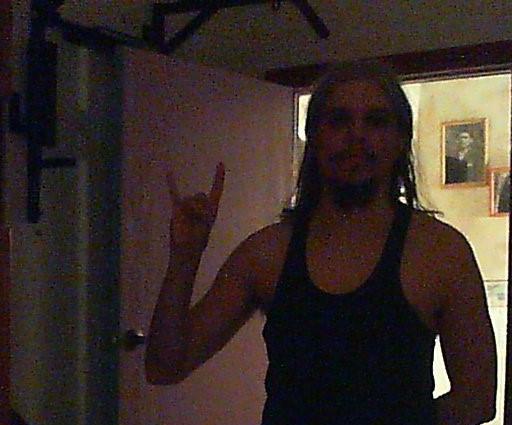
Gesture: rock